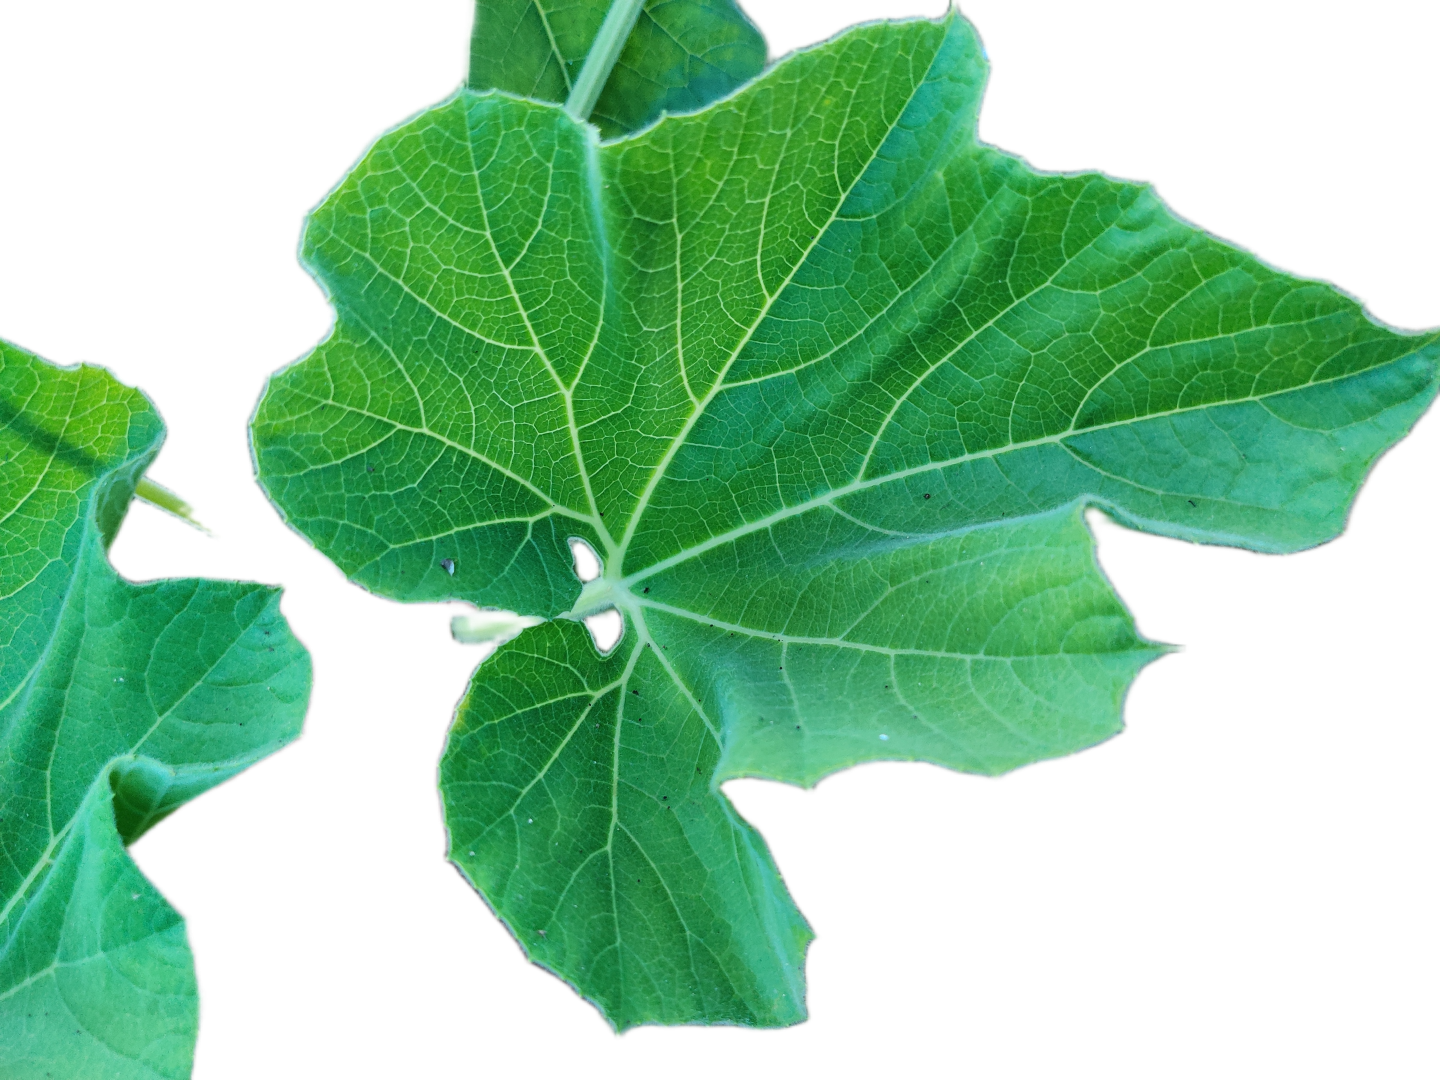
Crop: Bottle Gourd
Label: Healthy